Mary Hopkins Searles

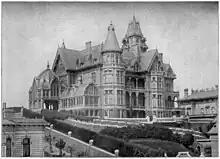
The San Francisco Hopkins estate

Mary Hopkins developed her interest in grand architecture during this marriage. She convinced her husband to build a grand estate in San Francisco to match those of the other railroad tycoons of the era. The house was furnished by Herter Brothers, and was completed in 1880 (two years after Mark Hopkins' 1878 death). The house was later used to house the San Francisco Art Institute. The house was destroyed in a fire resulting from the 1906 San Francisco earthquake.